Fort William and Ardnamurchan (ward)

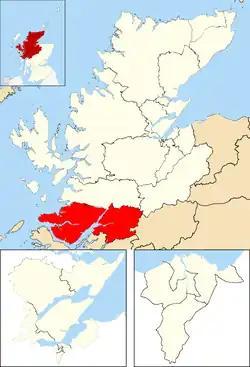
location of the ward

Fort William and Ardnamurchan is one of the 21 wards used to elect members of the Highland Council. It elects four Councillors.